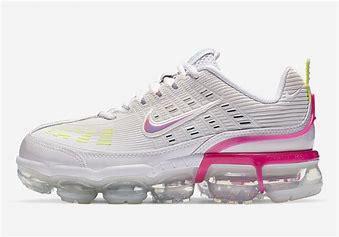
Brand: Nike
Model: Air Vapormax 360